Brown teal

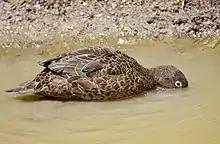
Brown Teal (Anas chlorotis) feeding

Pateke is the progenitor of the flightless Auckland teal and Campbell teals but all are now recognised as separate species on account of their geographic isolation and their plumage, size and genetic distinctions. The insular "A. aucklandica" and "A. nesiotis" are recognised as distinct species, but are still sometimes referred to as being part of the "brown teal group". The use of the name 'pateke' is now common and is specific for this particular species.